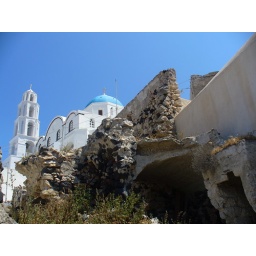
This is what is really underneath all that blue and white - the grey, black and red stone of Santorini.